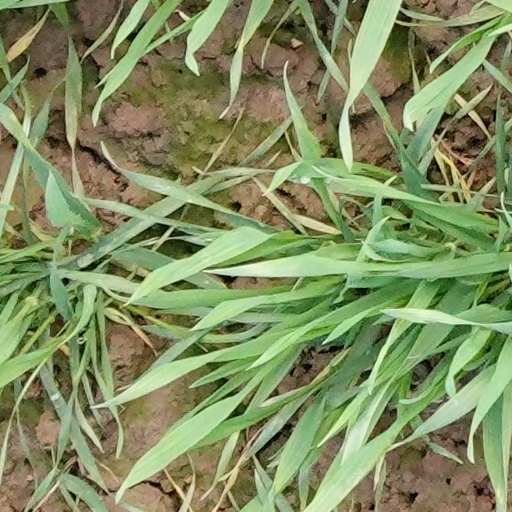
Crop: wheat